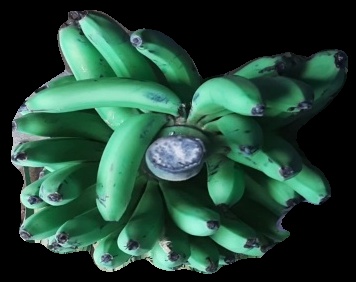
Variety: pachbale
Grade: grade1